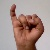
The image shows a hand gesture representing the letter 'I' in Indian Sign Language.